Marywood University

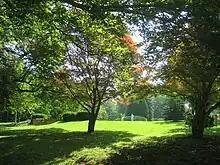
Marywood University Arboretum

Marywood University is an NCAA Division III school and member of the Atlantic East Conference. The official name given is the Marywood Pacers. Marywood competes at the varsity level in baseball, basketball, cross-country, field hockey, golf, lacrosse, rugby, soccer, softball, swimming and diving, tennis, track and field, and volleyball. Students may also choose from more than 30 intramural programs, including club sports, as well as fitness options, recreational classes, and activity clubs. Marywood University's Mascot's name is Maxis Gillet after the Founder of the IHM Sisters, Mother Theresa Maxis and their Chaplain, Fr. Louis Gillet.